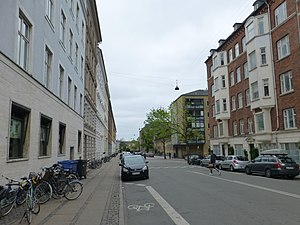
Nøjsomhedsvej
Nøjsomhedsvej set fra Østerbrogade.
Nøjsomhedsvej er en ca. 150 meter lang vej på Østerbro i København. Det er en sidegade til Østerbrogade fra Gunnar Nu Hansens Plads, hvorefter den fortsætter mod øst til Randersgade omtrent ved Bopa Plads.